Undead Labs

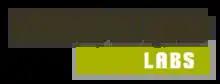
Undead Labs logo from 2009-2024

A 2022 investigation by Kotaku reported on a sexist studio culture, which was abetted by Philip Holt, the new studio head who replaced Strain, and then-head of HR Anne Schlosser. Schlosser was removed after a Microsoft HR investigation. The toxic work environment, which continued after Schlosser's departure, led to a high employee turnover rate, especially among experienced staff. These issues, combined with a lack of design vision, contributed to extensive delays in the development of "State of Decay 3". Employees also blamed Microsoft for not living up to its goals of diversity, equity, and inclusion by not responding to reports of abuse in a timely manner.